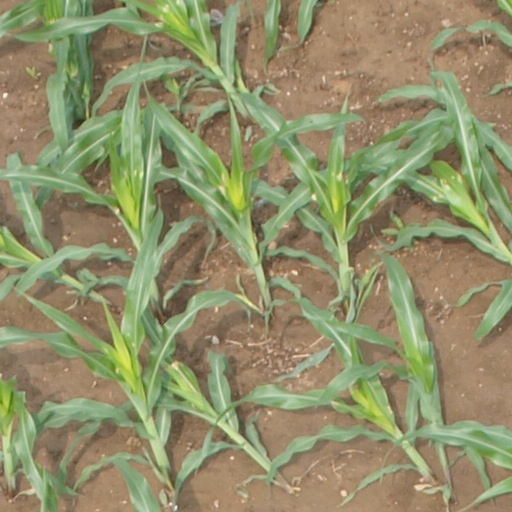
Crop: maize; corn